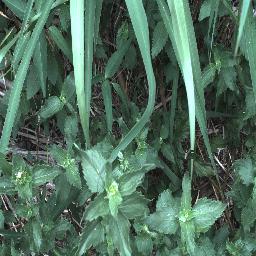
Label: siam_weed